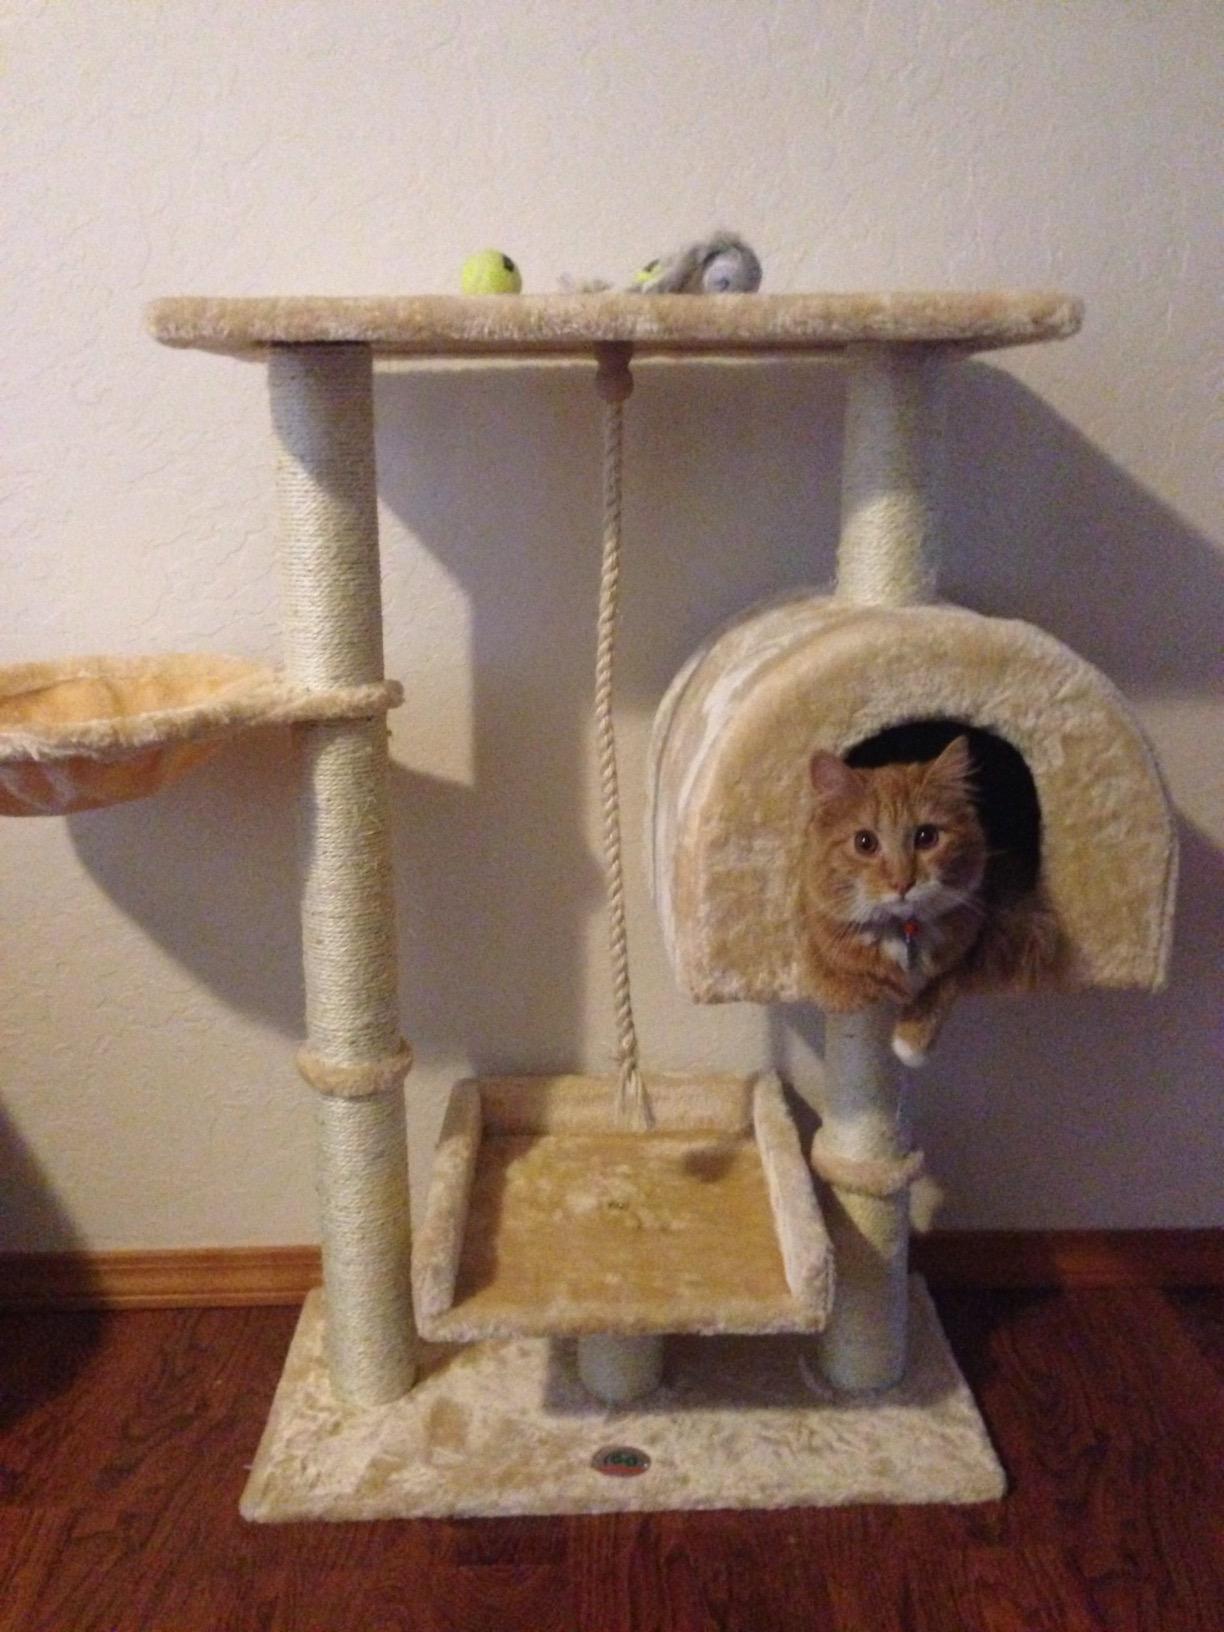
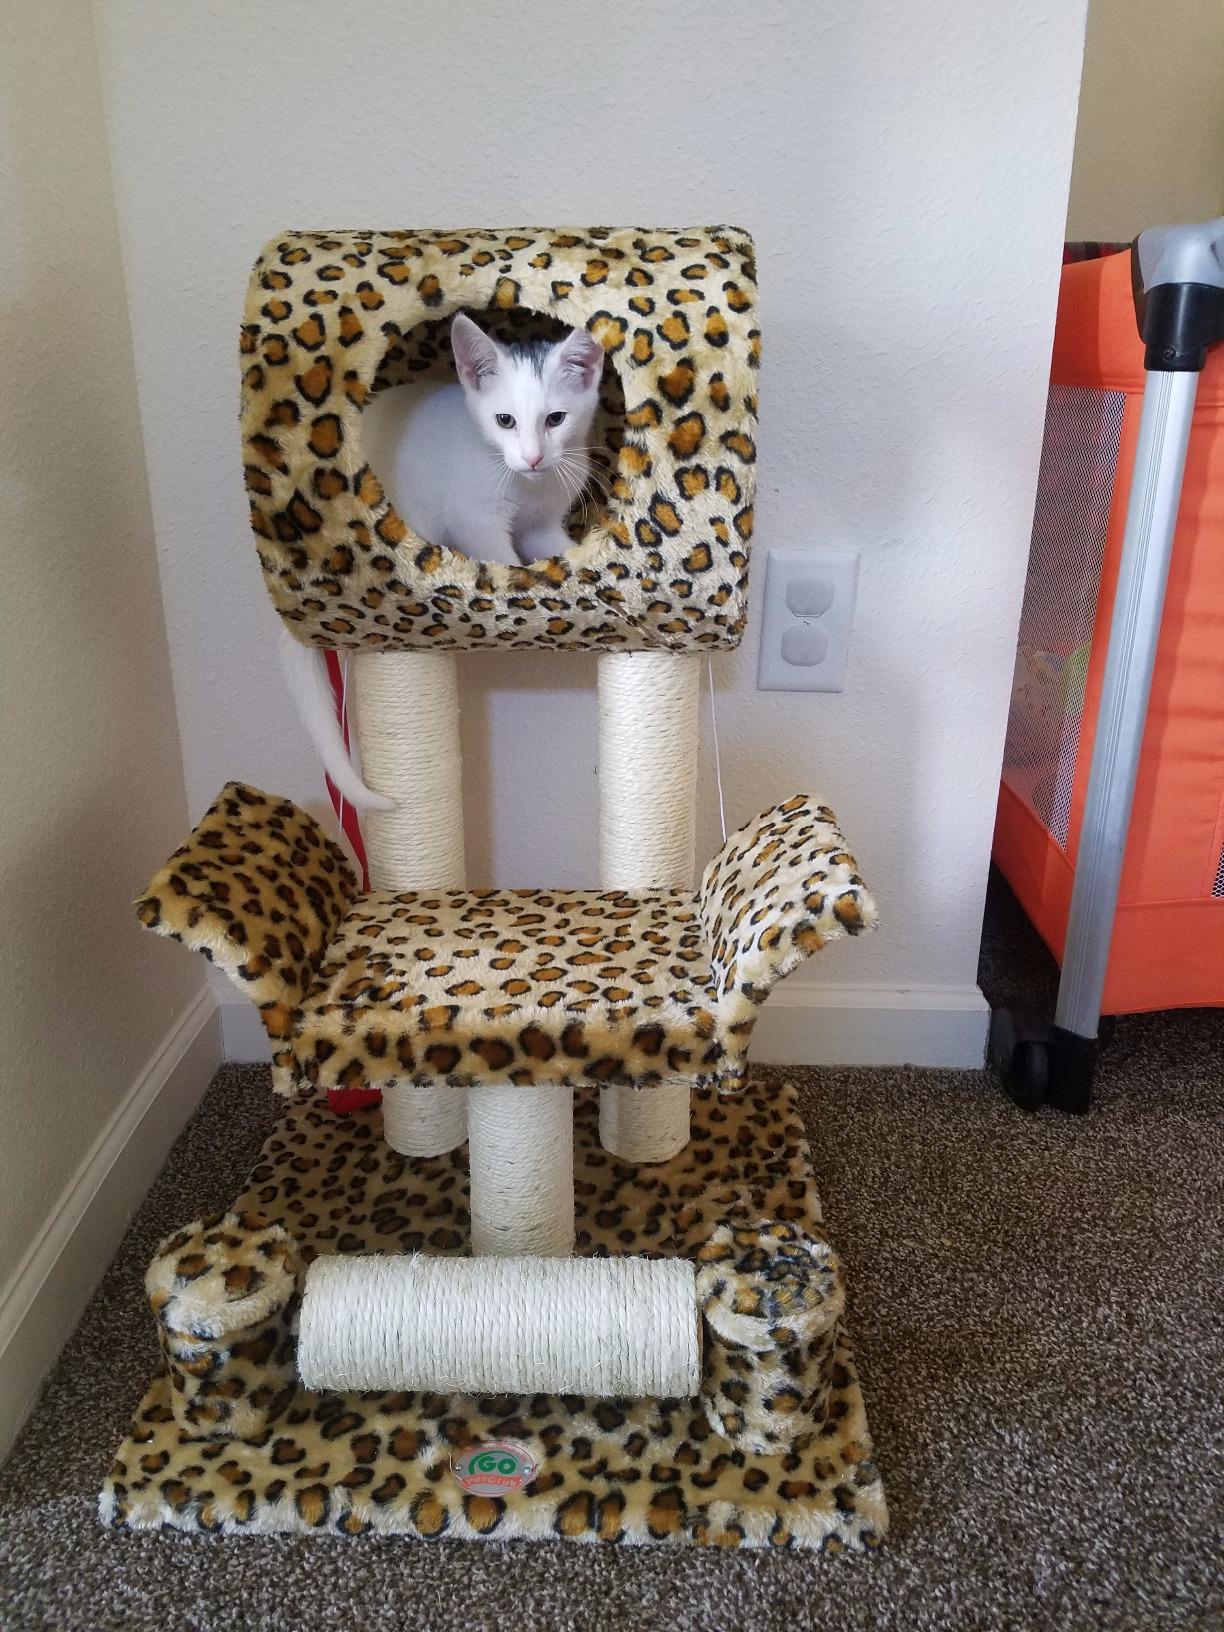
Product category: items_cat tree
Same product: no